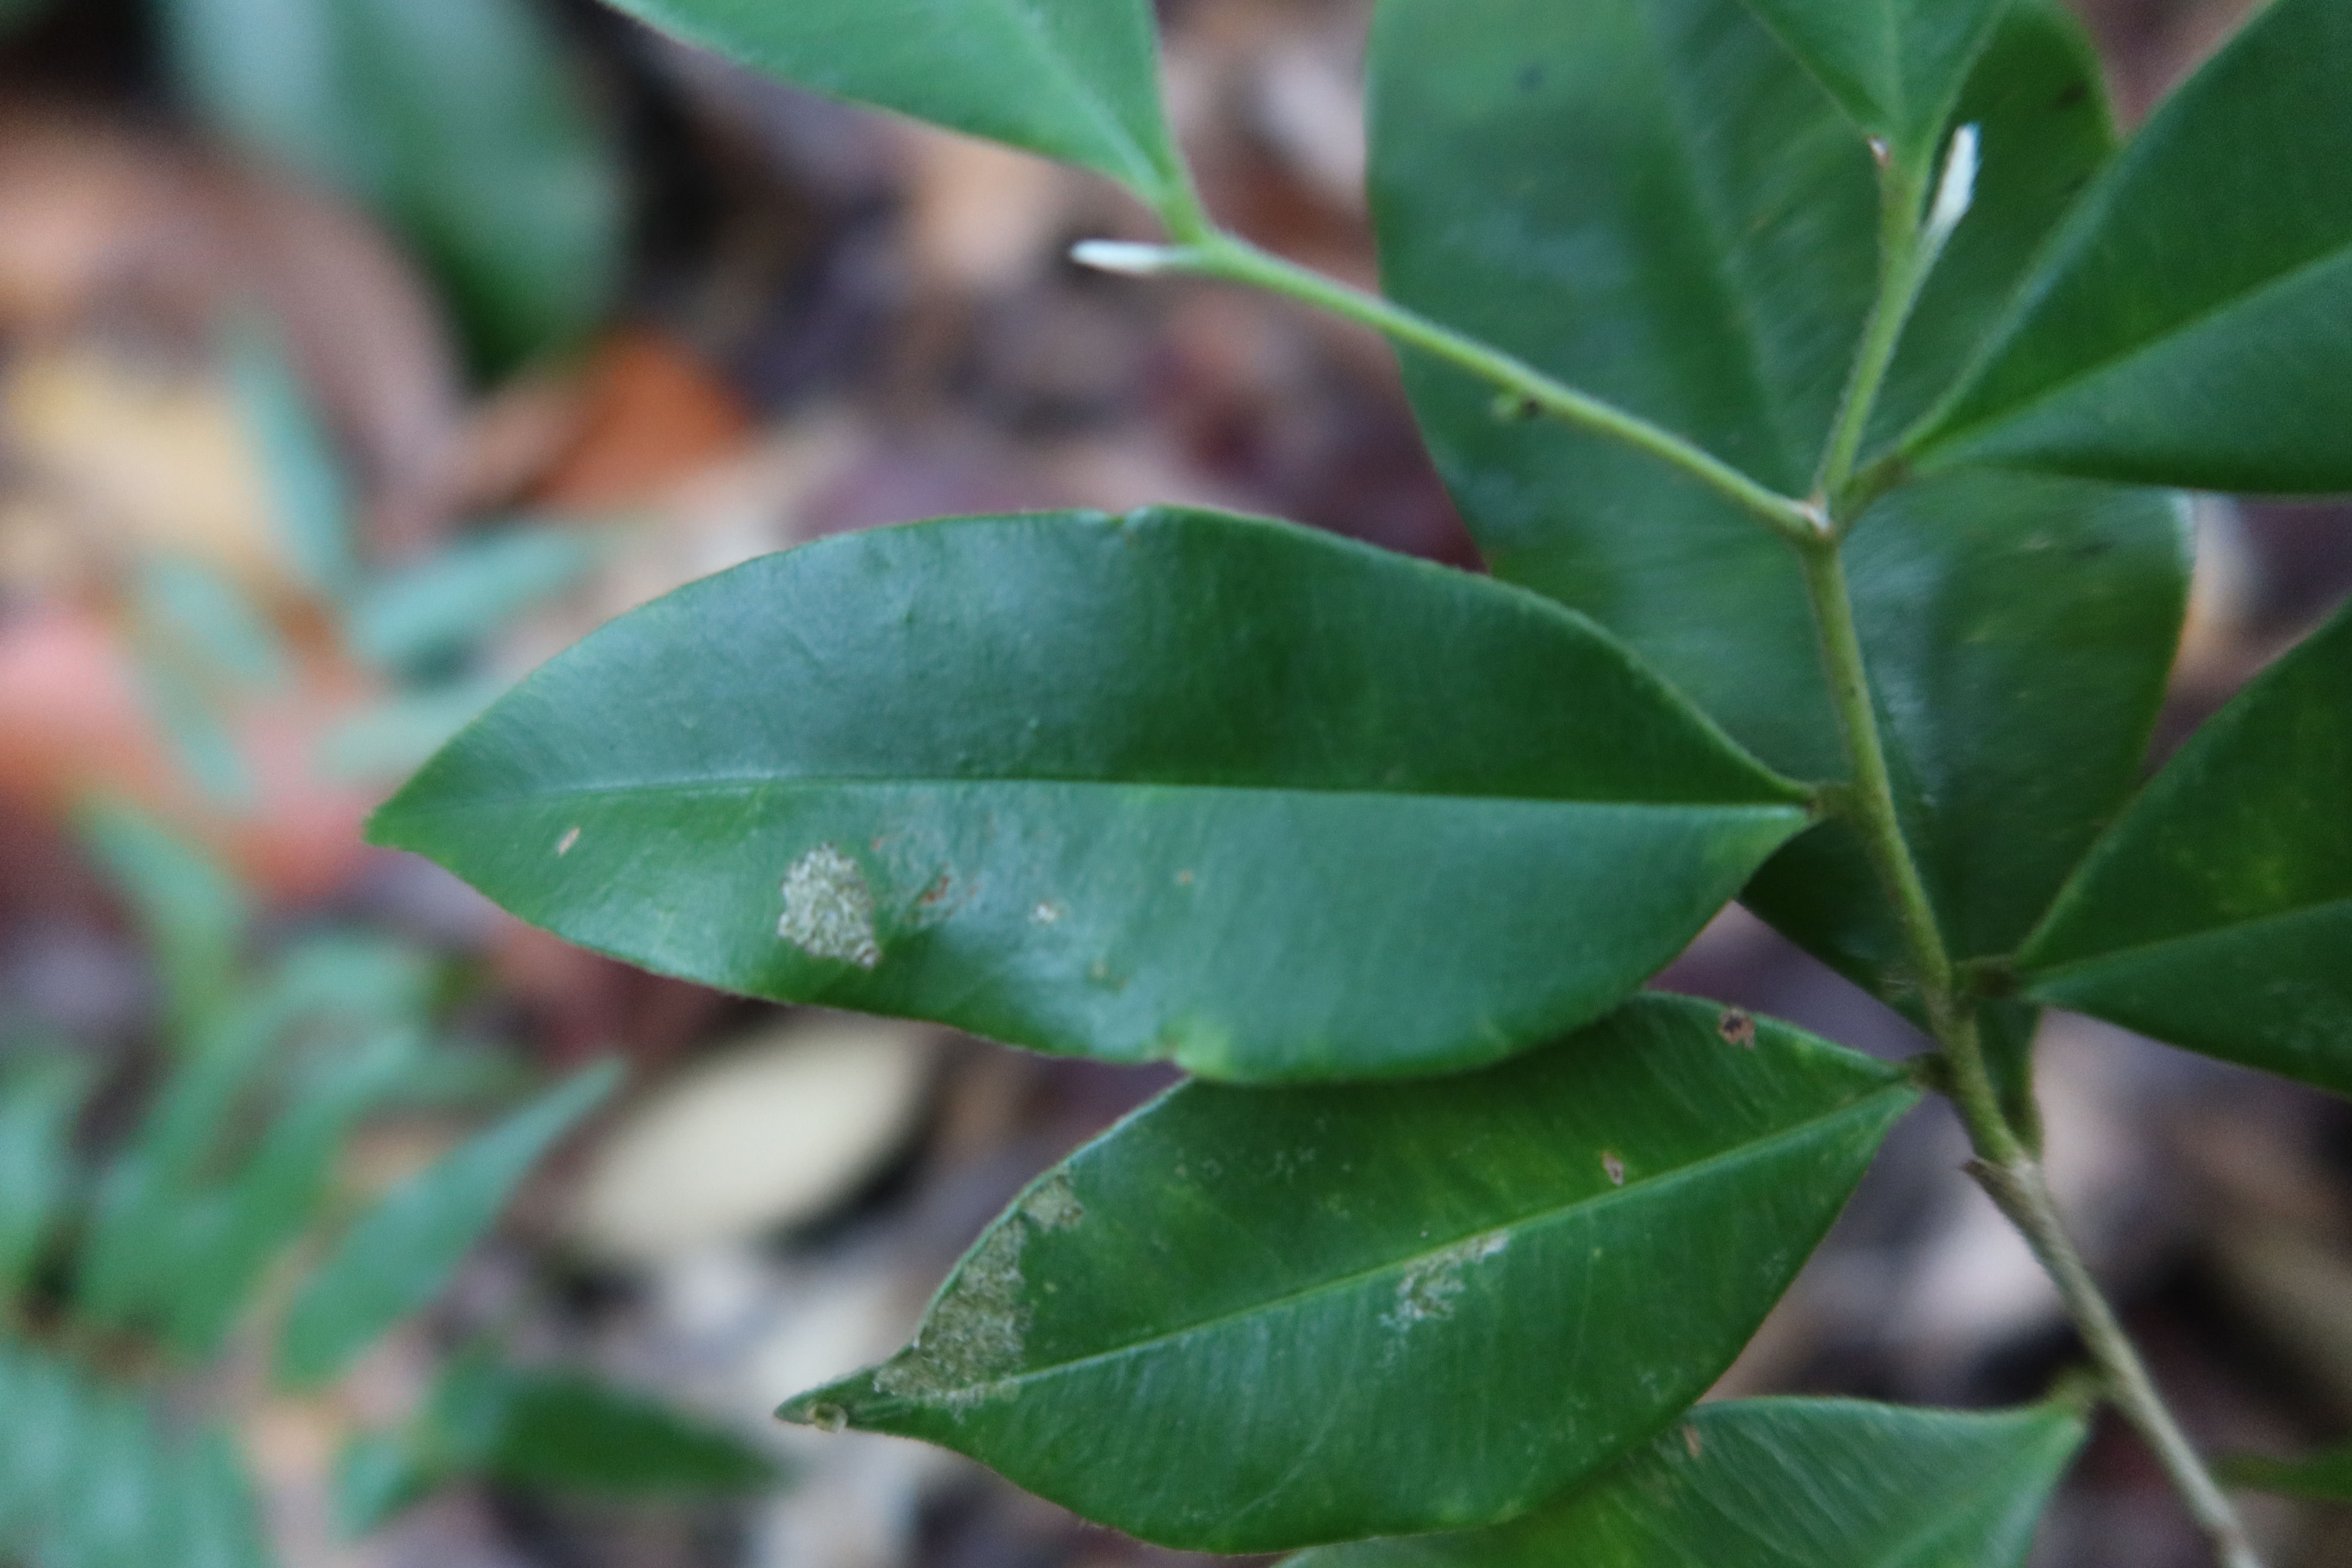
Label: Mealy bugs